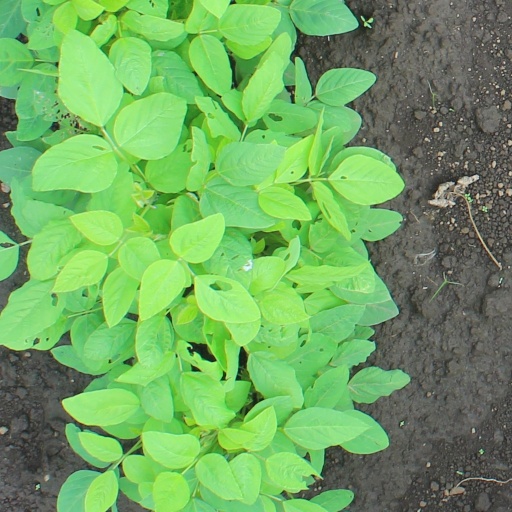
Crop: soybean